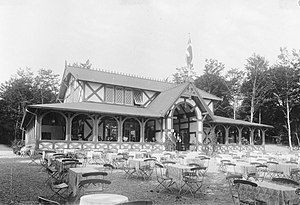
Ørnereden (Aarhus)
Restaurationen ved Ørnereden 1910
Restaurationen ved Ørnereden
Ørnereden er et udflugtssted i Marselisborgskovene syd for Aarhus. Stedet har måske sit navn efter et par rugende havørne, men de store rovfugle har for længst forladt stedet. Før århundredskiftet havde skovfoged Peder Rasmussen her et lille skur, hvor han og hans kone skænkede vand på kande, når aarhusianerne pr. hestevogn drog på skovtur. Fra 1896 sejlede skovbådene til en anløbsbro nedenfor klinten. Den senere restaurant blev bygget i 1909, året for Landsudstillingen i Aarhus, men kunne først tages i brug i foråret 1910.